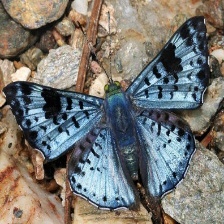
Species: GLITTERING SAPPHIRE